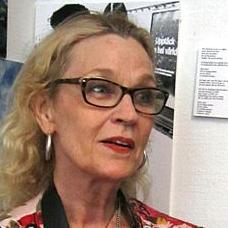
Age: 67